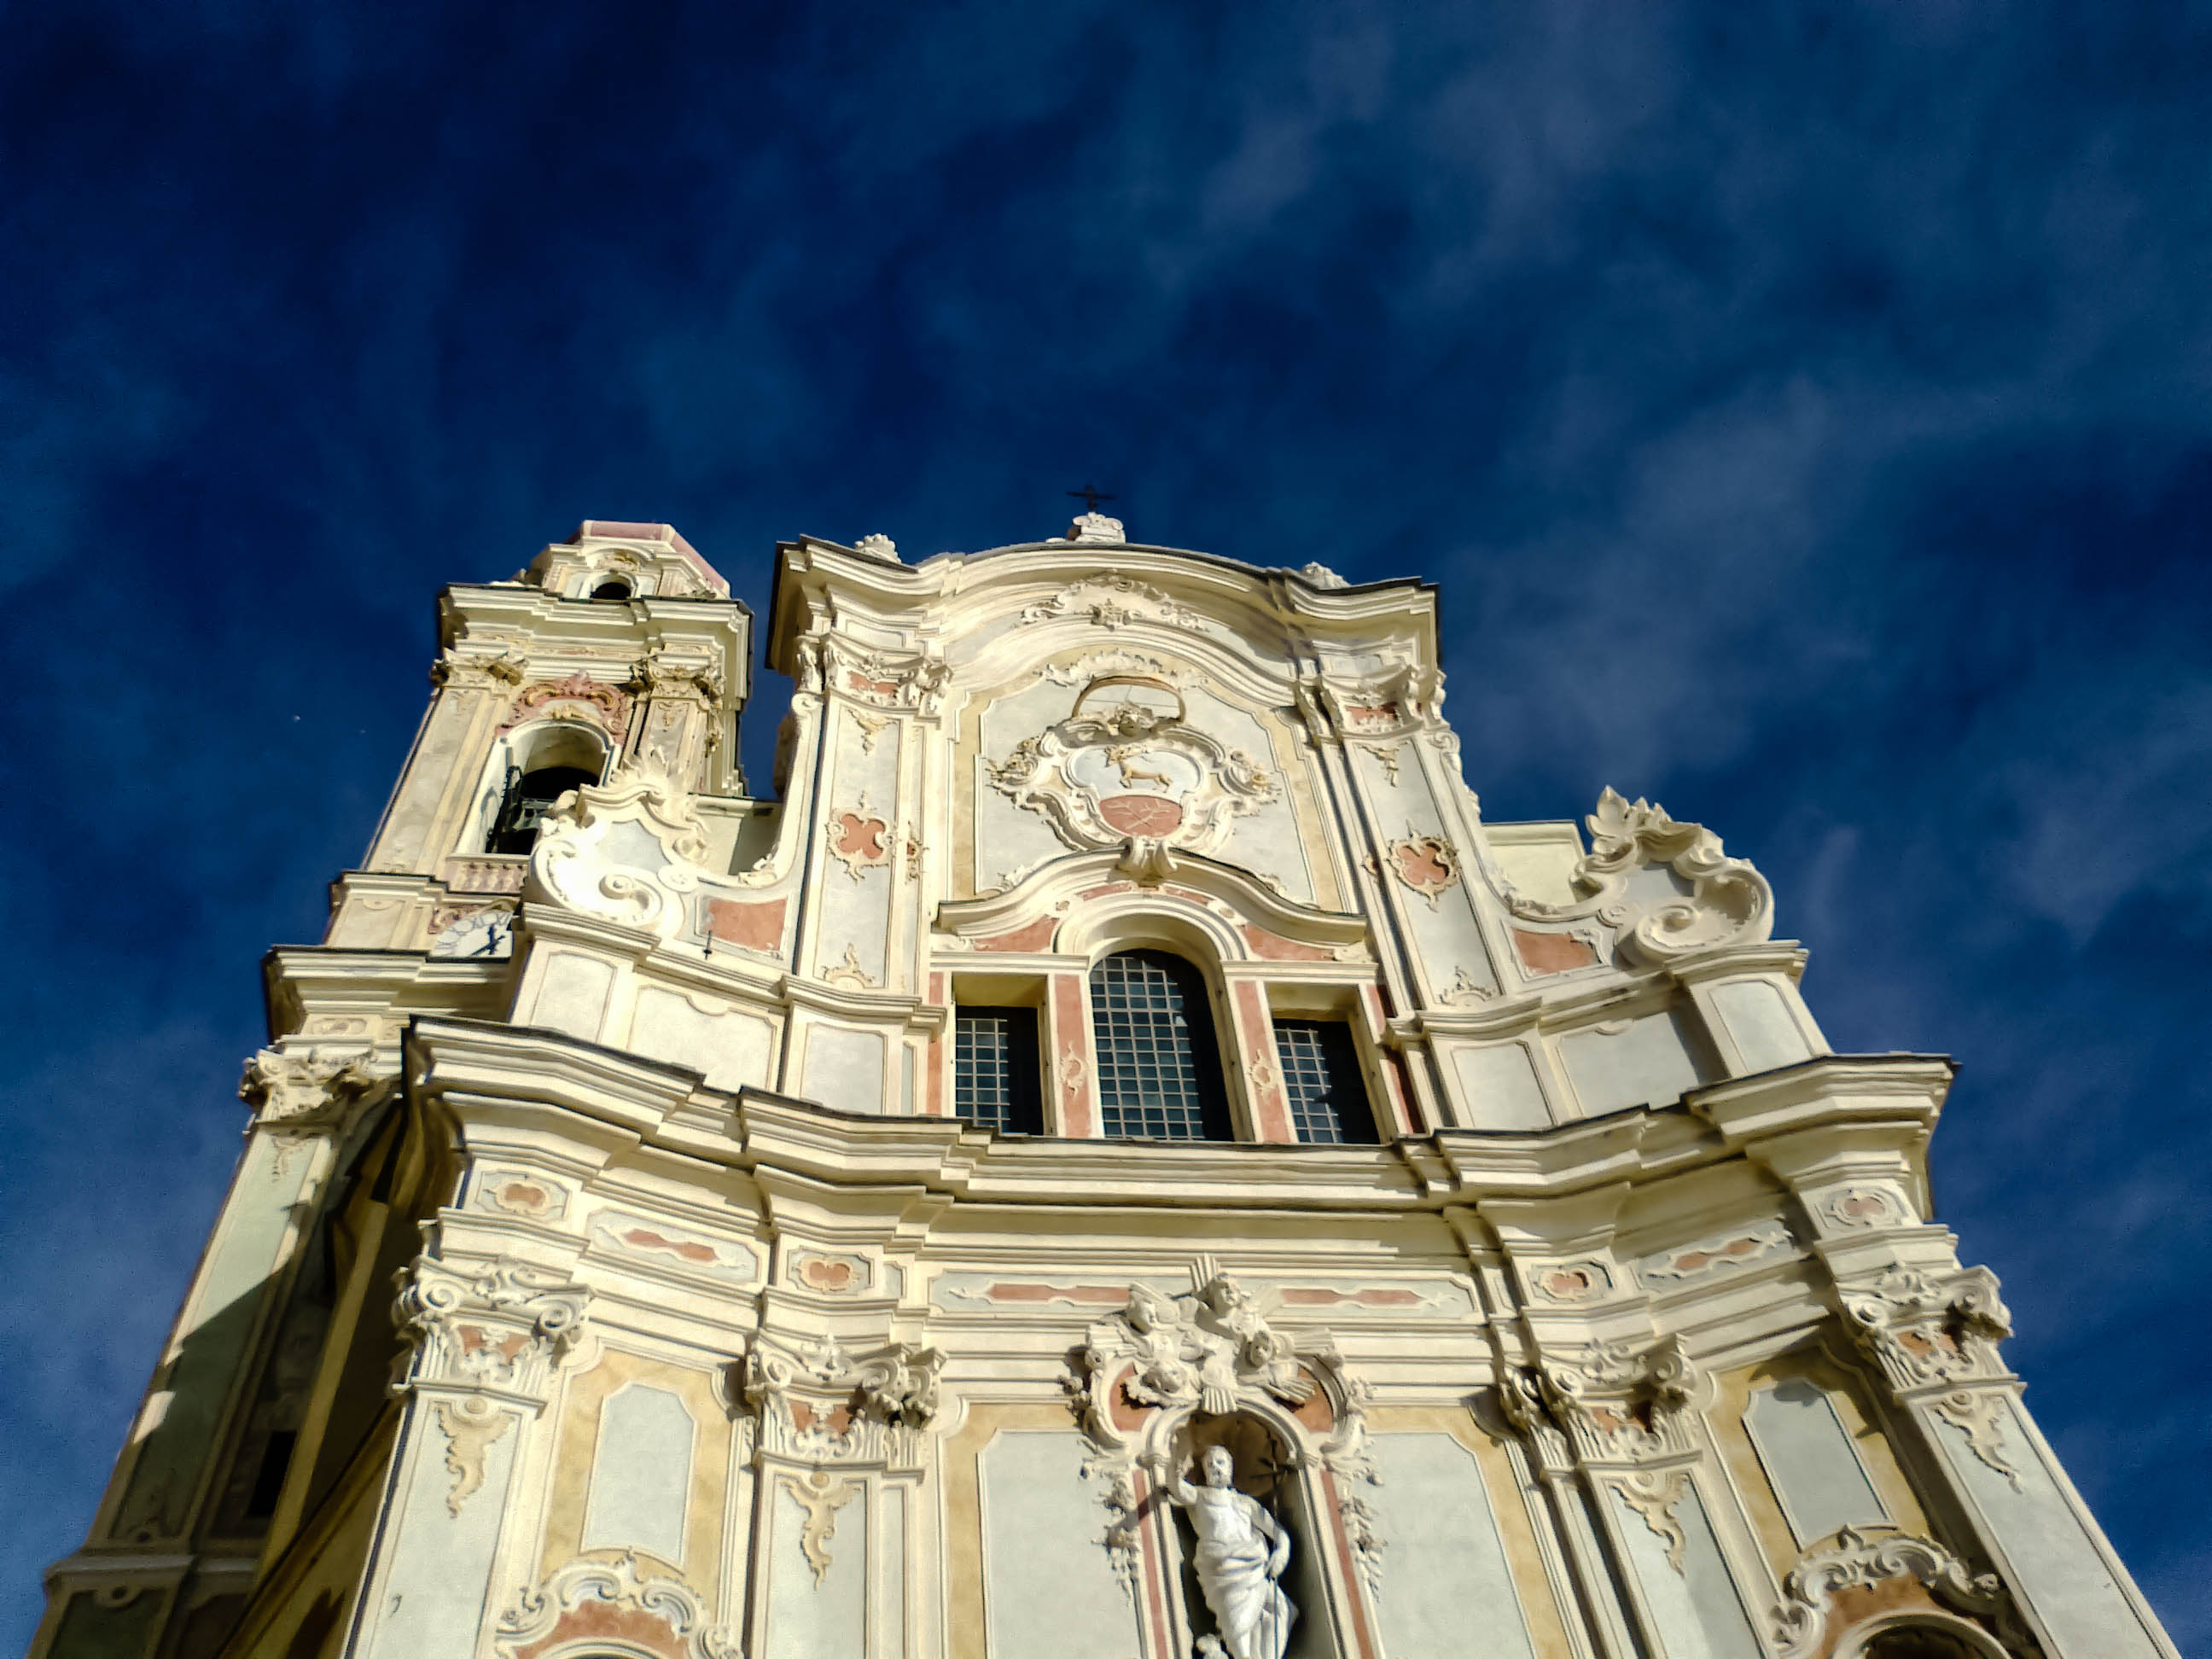
italy, church, Ligury, baroque, sky, architecture, classical architecture, landmark, building, facade, place of worship, historic site, cloud, city, monument, basilica, tourism, cathedral, ancient roman architecture, ancient history, tourist attraction, medieval architecture, arch, convent